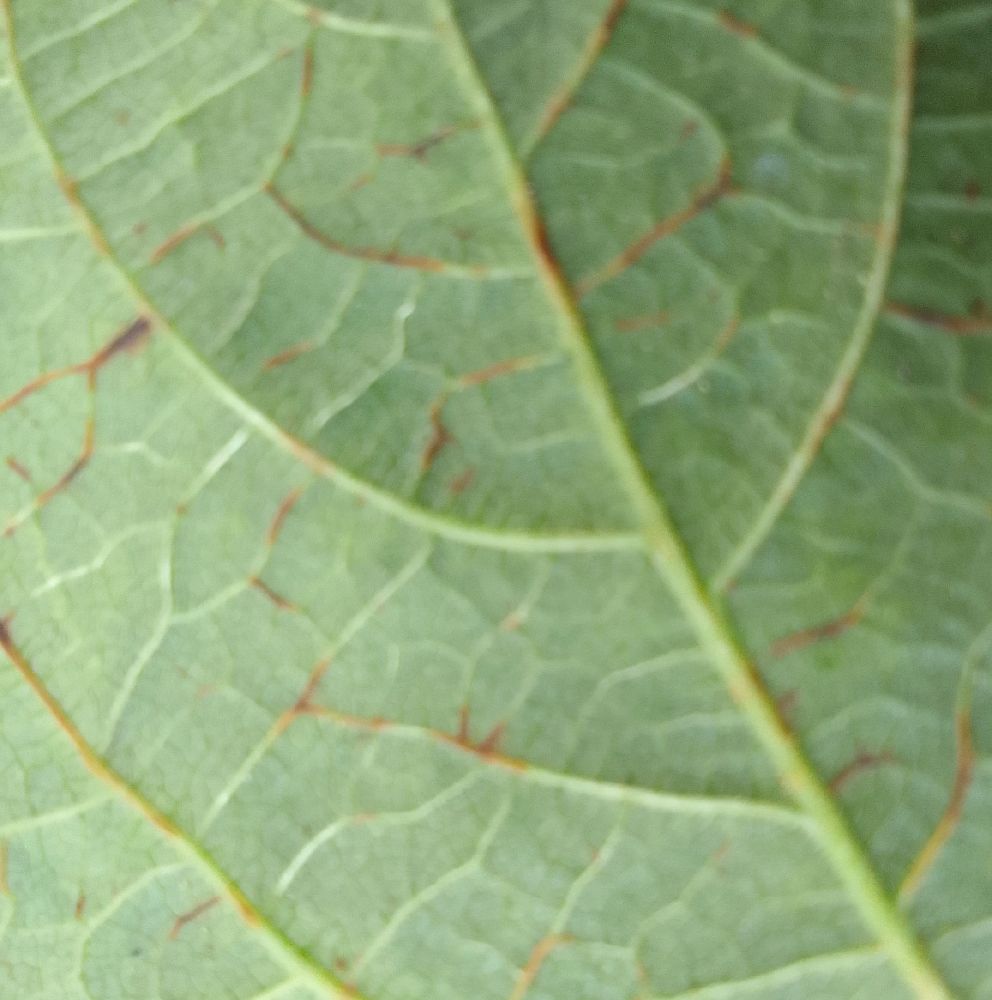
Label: anthracnose